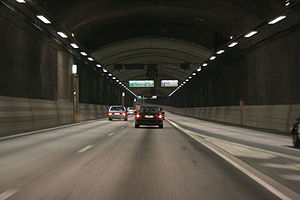
Billedkomposition
Eksempel på mange rette linjer i motivet, der ender i et enkelt punkt og giver fornemmelsen af fart og perspektiv.